Tobolsk Viceroyalty

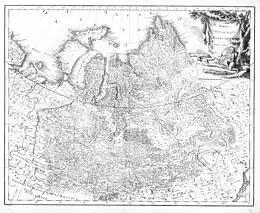

Tobolsk Viceroyalty was an administrative-territorial unit ("namestnichestvo") of the Russian Empire, which existed in 1782–1796. It was located in Siberia with its capital in Tobolsk.